Yellow-throated honeyeater

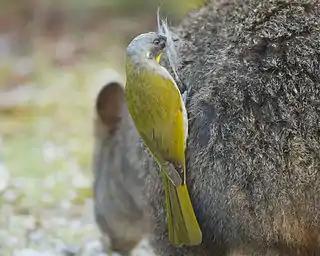
A yellow-throated honeyeater taking hair from a live Tasmanian pademelon for nesting material, Melaleuca, Southwest Conservation Area, Tasmania, Australia

Breeding occurs from August to January. During breeding season females move into male territories. The nest is often within 1 m of the ground in a low bush or tussock, but may occasionally be found at up to in foliage. It is constructed by the female from grass, bark-shreds, leaves and spiders' web and lined with treefern fibres, wool, and fur. This species is known for collecting hair for the nest from live animals, such as horses, dogs, and humans. The female incubates the eggs and feeds the young. A typical clutch is two or three pinkish eggs, and the incubation period is approximately 16 days. The female alone incubates the eggs, and also feeds the nestlings. Hatchlings also spend around 16 days in the nest. The male will drive off the fledglings and the female when they are old enough to disperse (usually at around three weeks). This species is parasitised by the fan-tailed cuckoo and the pallid cuckoo.